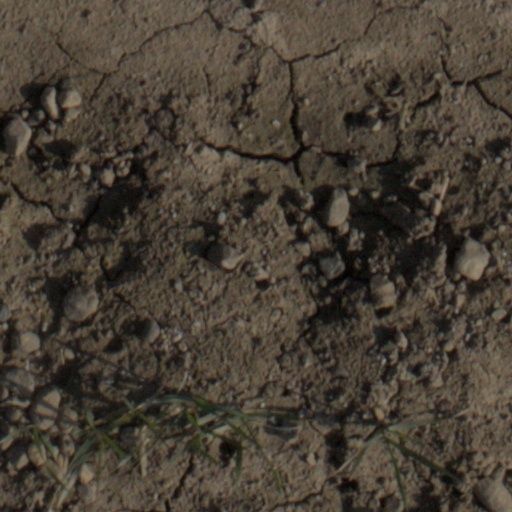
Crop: wheat